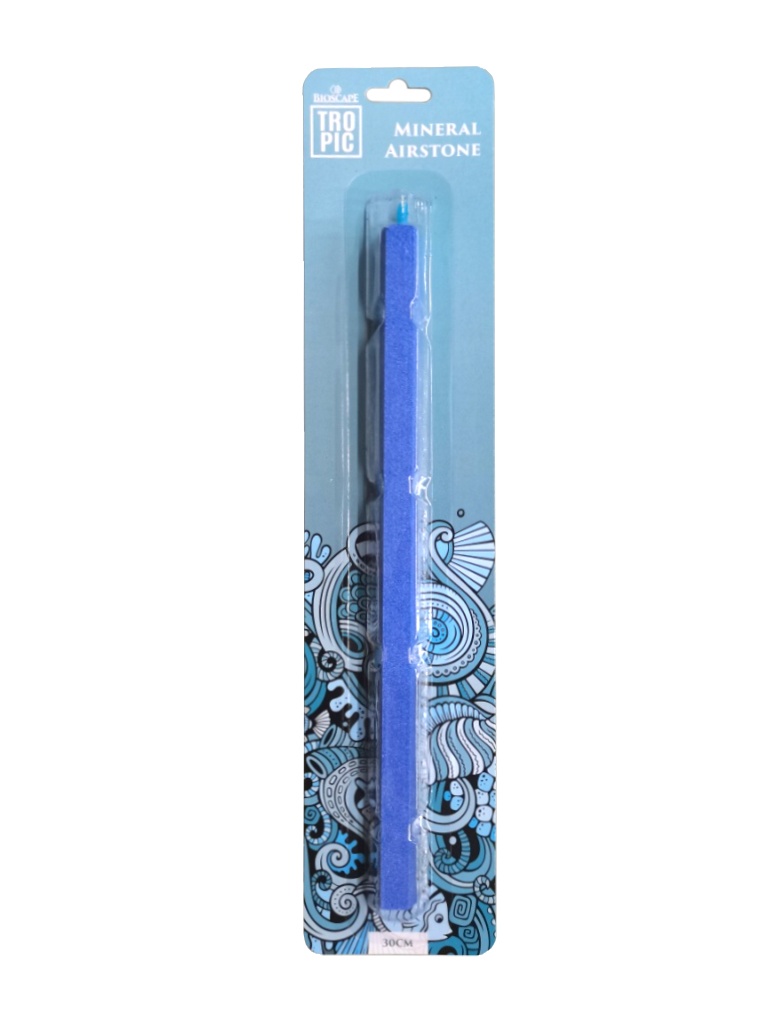
Bioscape - Mineral Airstone (30cm)
Bioscape Mineral airstones are more durable and longer-lasting than other types of airstones, which can reduce the need for frequent replacement. These airstones create fine bubbles which can enhance the visual appeal of the aquarium and improve the overall oxygenation and water circulation in the tank.
Brand: Pet Pacific Misc.
Category: Animals & Pet Supplies > Pet Supplies > Fish & Aquatic Supplies > Aquarium Air Stones & Diffusers > Wall Air Stones